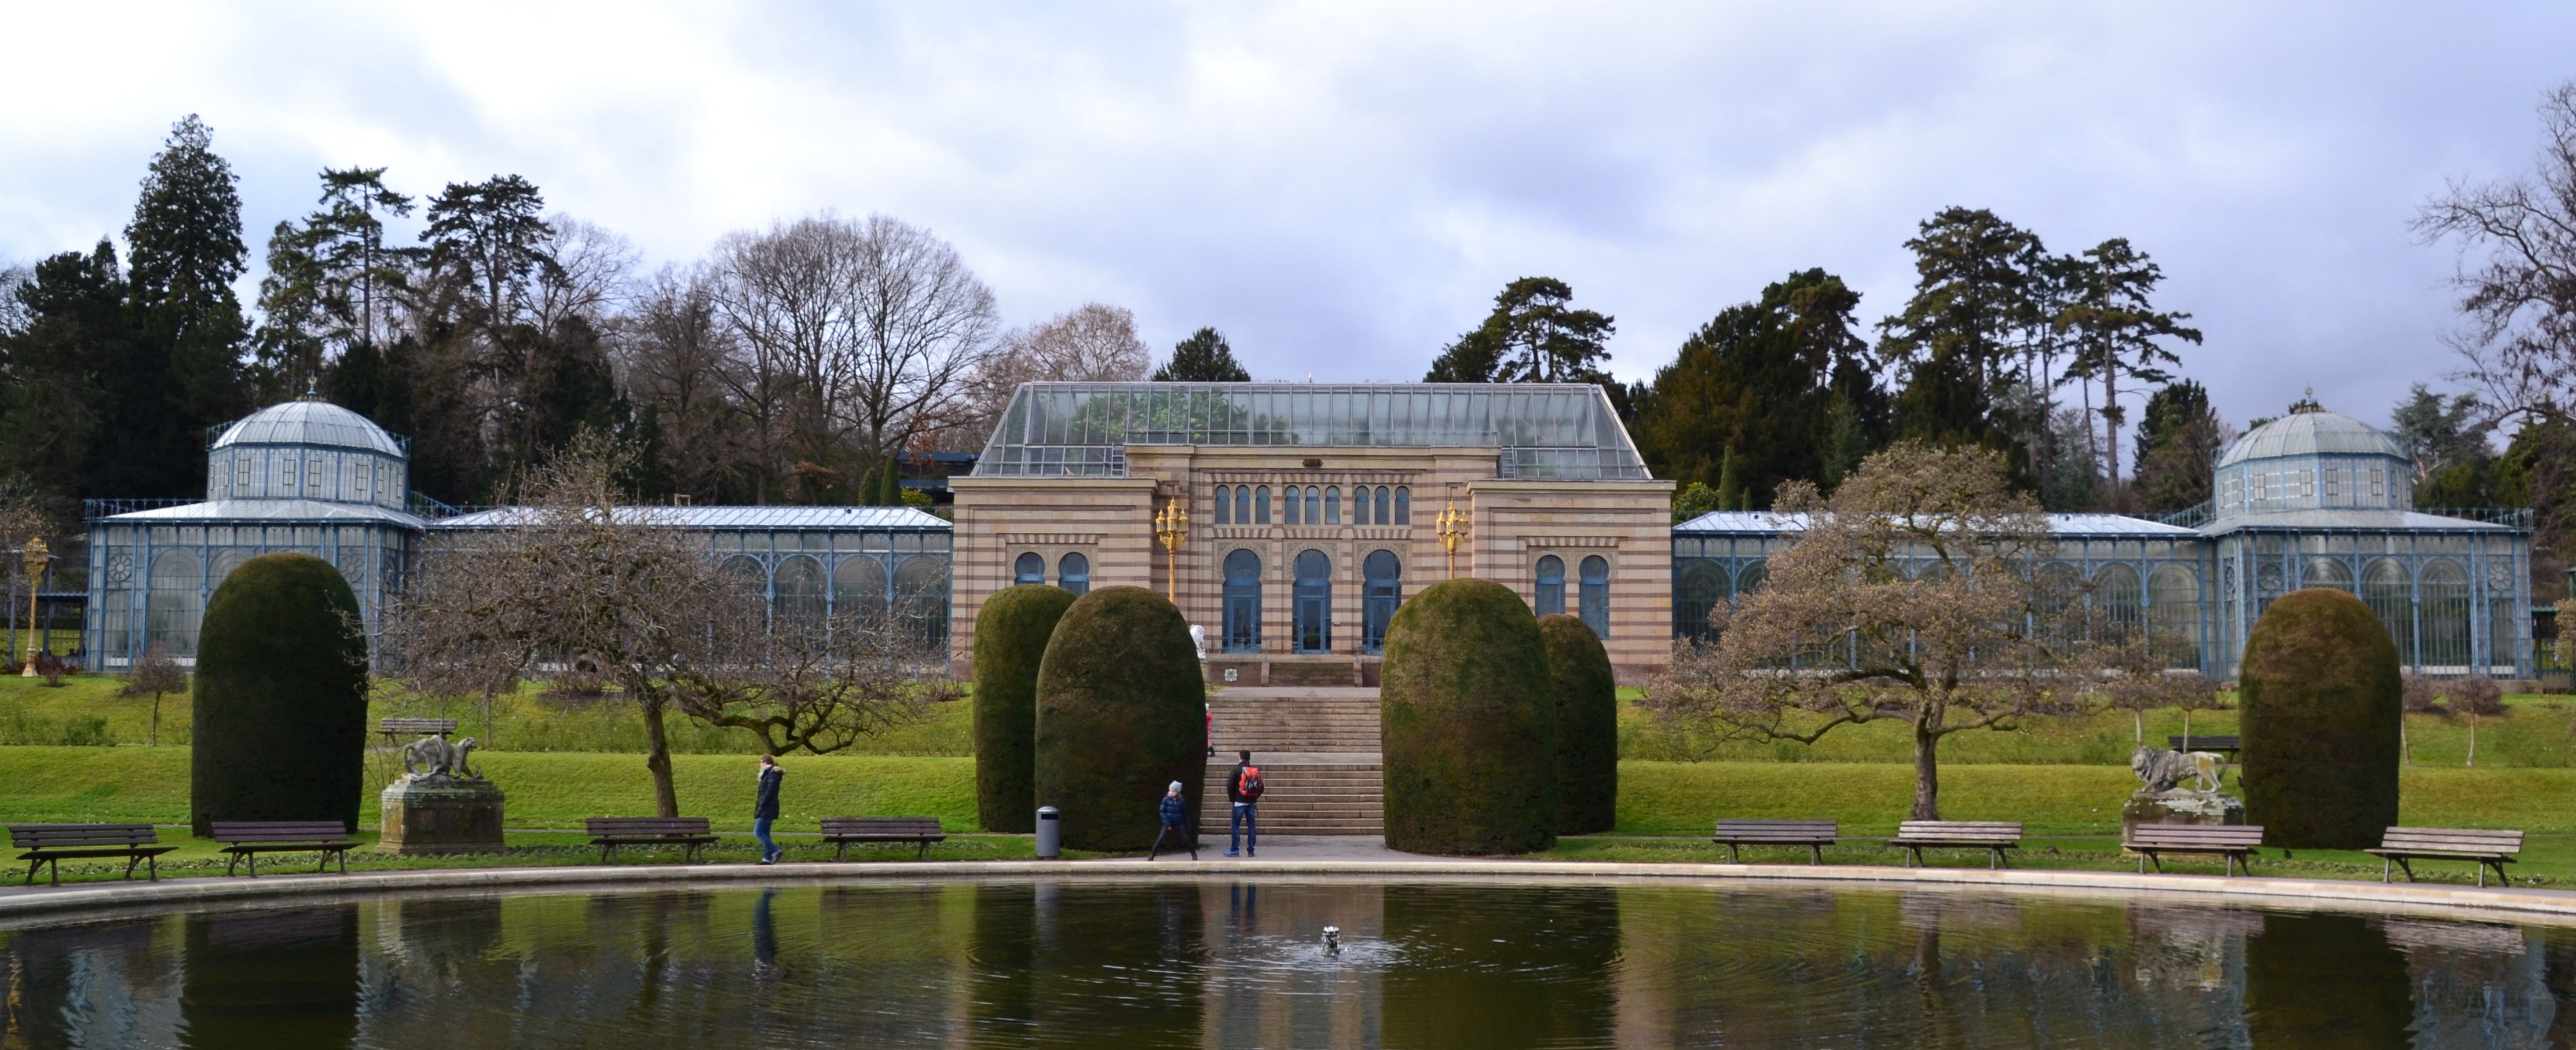
chateau, palace, zoo, garden, memorial, parc, germany, estate, water feature, stuttgart, stately home, reflecting pool